Hasan Küçükakyüz

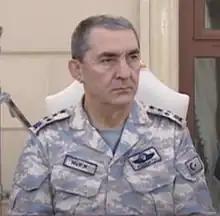

Hasan Küçükakyüz (born November 11, 1957) is a retired four-star Turkish Armed Forces general. He was the 32nd Commander of the Turkish Air Force between 2017 and 2022, until he was retired by the decision of the Supreme Military Council.